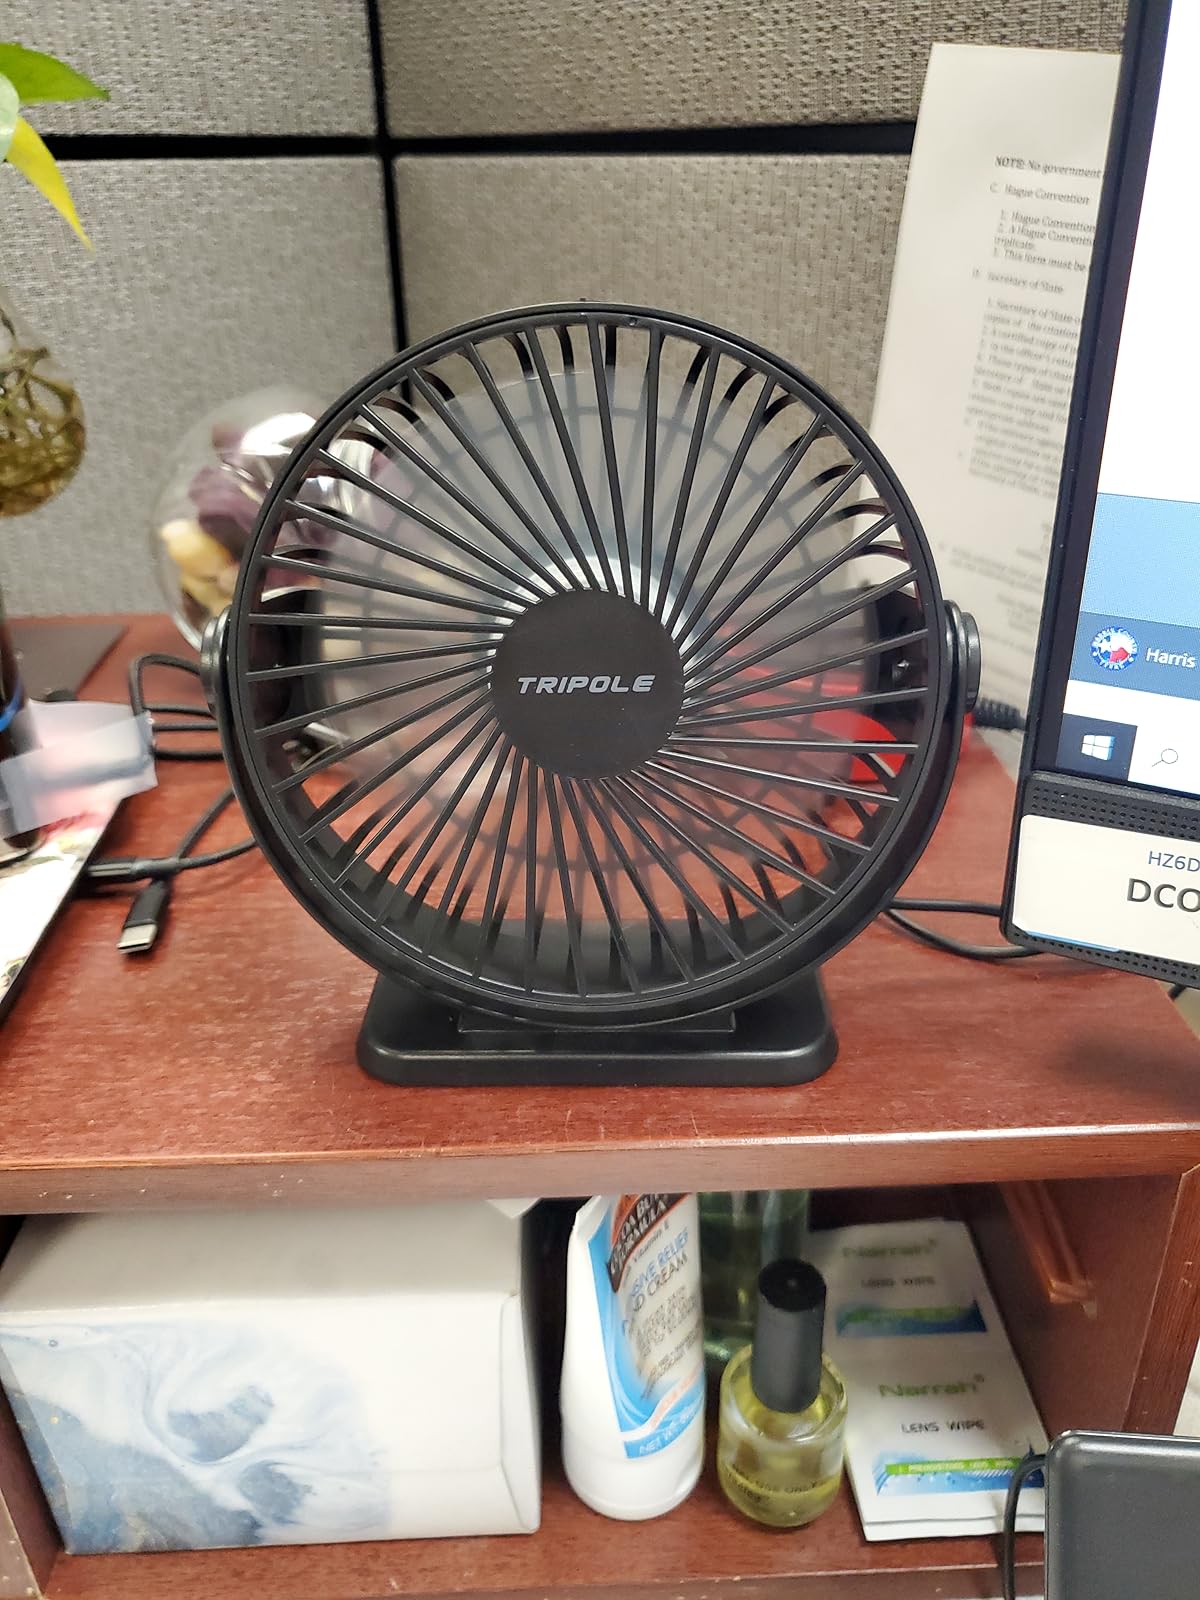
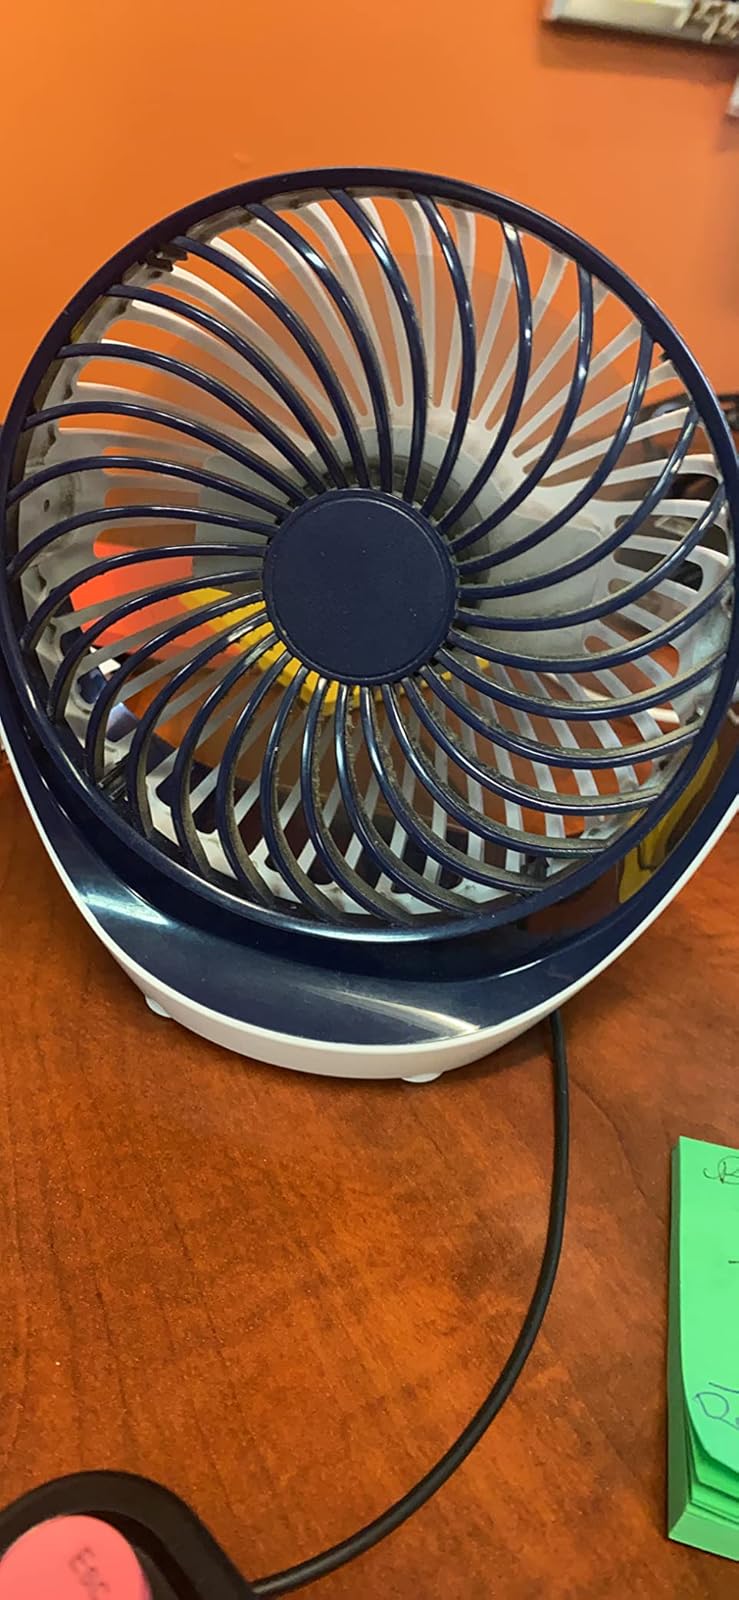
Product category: fan
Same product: no